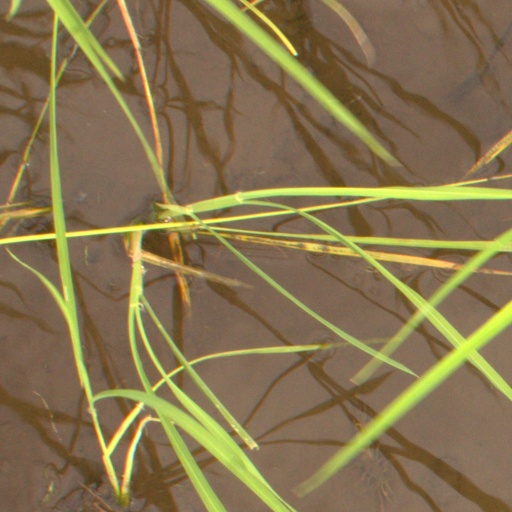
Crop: rice